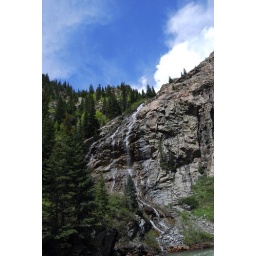
A bunch of streams of water coming down from a mountain near Durango, CO